Christian Friedrich Gottlieb Schwencke

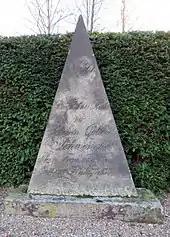
Family gravestone, Ohlsdorf Cemetery

His bequeathed library and "collection of musical materials from all subjects of musical art" was auctioned in August 1824.